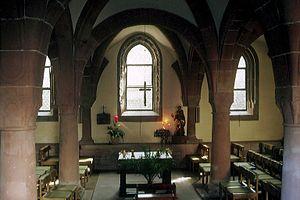
L'abbaye d'Otterberg, fondée en 1145, est une ancienne abbaye cistercienne située dans la commune d'Otterberg dans l'arrondissement de Kaiserslautern, en Allemagne.